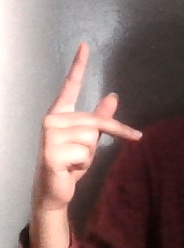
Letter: dha